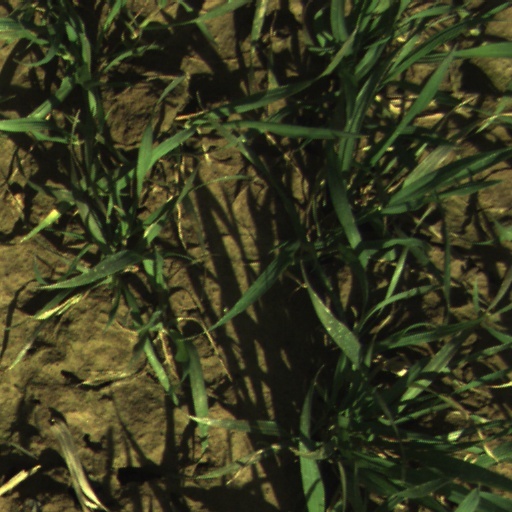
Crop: wheat